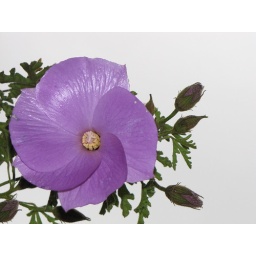
Purple flower against the grey sky